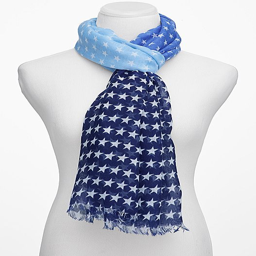
take your pride to the next level with this scarf !